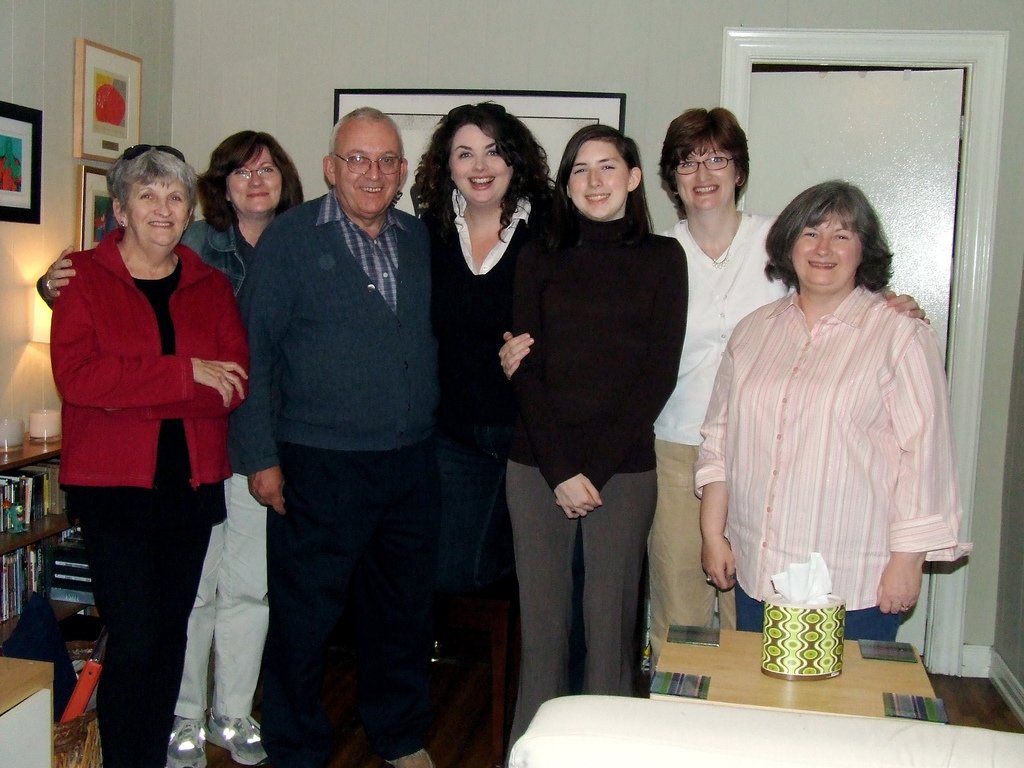
Label: not_food